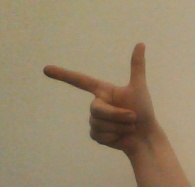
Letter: yaa